Answer in natural language. Which point is closer to the camera taking this photo, point B  or point C? Choose between the following options: B or C
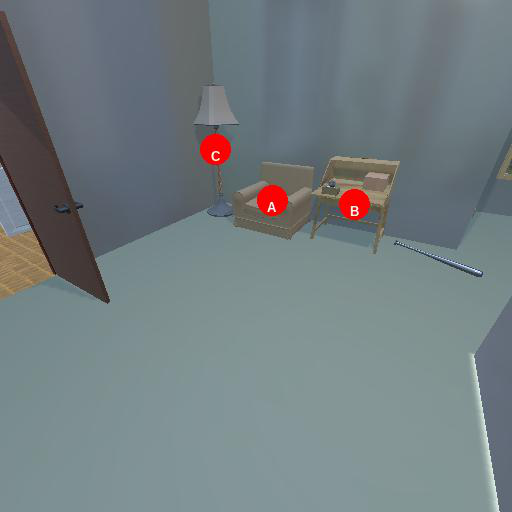
<answer>B</answer>